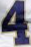
Number: 4